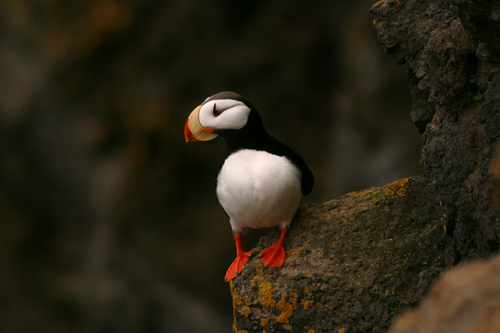
the bird has a bill that is yellow and orange as well as smalll.
it is a little pipping with a red and white beak, orange feet, white feathers on it's chest, belly and face; and black feathers around that
this is a white and black bird with orange feet and a large beak.
a small bird with a with belly and a multi colored peak with orange and yellowa small bird with a white belly and a black back, black head with a white face, and a beak with a red tip
this tri-color bird has an orange beak and orange feet but is otherwise primarily black and white.
this colorful bird and odd looking bird has bright orange webbed feet, white belly and face, with a black crown and eye ring as well as a beige and orange oversized bill.
this small bird has white around its eyes and belly with a odd shaped bill.
this tiny bird has red webbed feet, a white breast and black wings.
this bird has a huge beak tipped in red, webbed red feet, and a striking black back and neck with a white belly.
Species: Horned Puffin